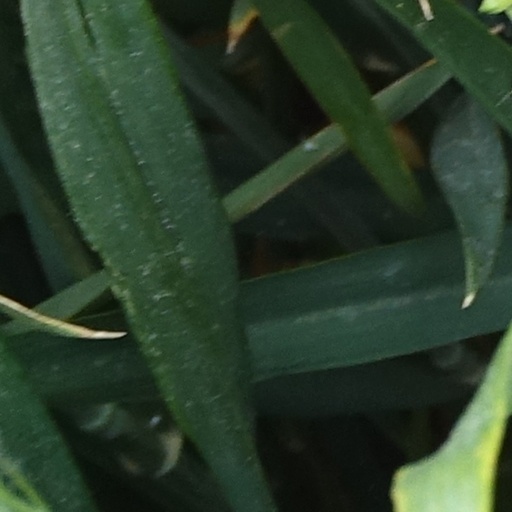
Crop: wheat